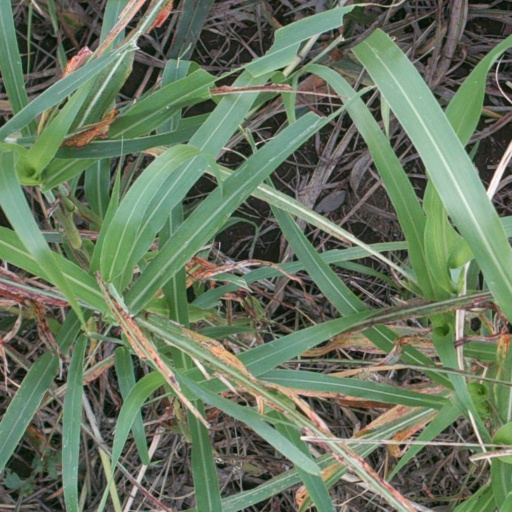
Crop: sorghum